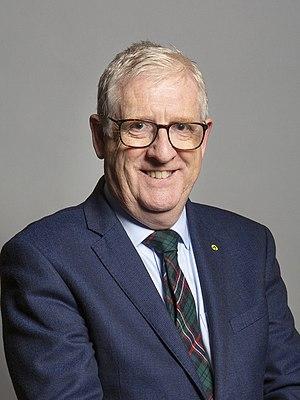
Douglas Chapman est un politicien du Parti national écossais. Il est député de Dunfermline and West Fife élu lors des Élections générales britanniques de 2015. Il est le porte-parole du SNP chargé des achats pour la défense.